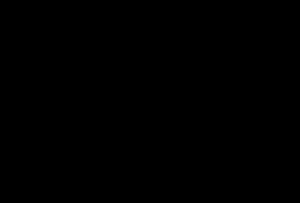
Les monoamines sont des neurotransmetteurs dérivés d'acides aminés, comportant un groupement éthylamine lié à un noyau aromatique. On distingue notamment les catécholamines et les tryptamines respectivement dérivés de la tyrosine et du tryptophane. Leur localisation est principalement dans le système nerveux central, où ils jouent un rôle de neuromodulation. Les monoamines sont particulièrement impliqués dans la régulation des états de vigilance et de l'humeur. La fonction de la monoamine n'est pas claire, mais on pense qu'elle déclenche des éléments essentiels tels que les émotions, l'excitation et la cognition. Leur dégradation se fait par les monoamine oxydases A et B. Une cellule possédant des monoamines est appelée cellule entérochromaffine.